Paul Devroey

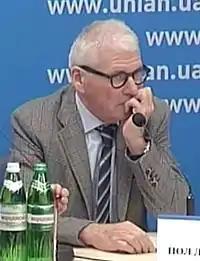
Paul Devroey

Paul Devroey is a prominent Belgian researcher and professor specialized in human fertility. He worked more than 30 years in the university hospital of the Vrije Universiteit Brussel, where he directed the Center for Reproductive Medicine. Together with André Van Steirteghem and other colleagues from the Center he developed the Intracytoplasmic Sperm Injection (ICSI) technique, in which a single sperm is injected into an egg-cell. This technique is particularly useful in cases where infertility is caused by poor sperm production, thus solving most problems of male infertility. His center also pioneered various other techniques that increase the chances of successful in vitro fertilization, such as preimplantation genetic diagnosis.